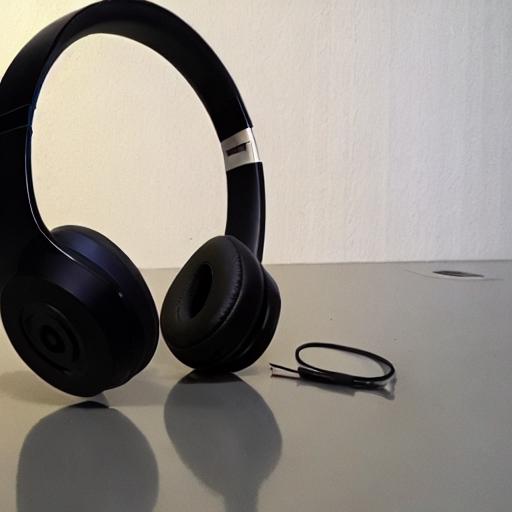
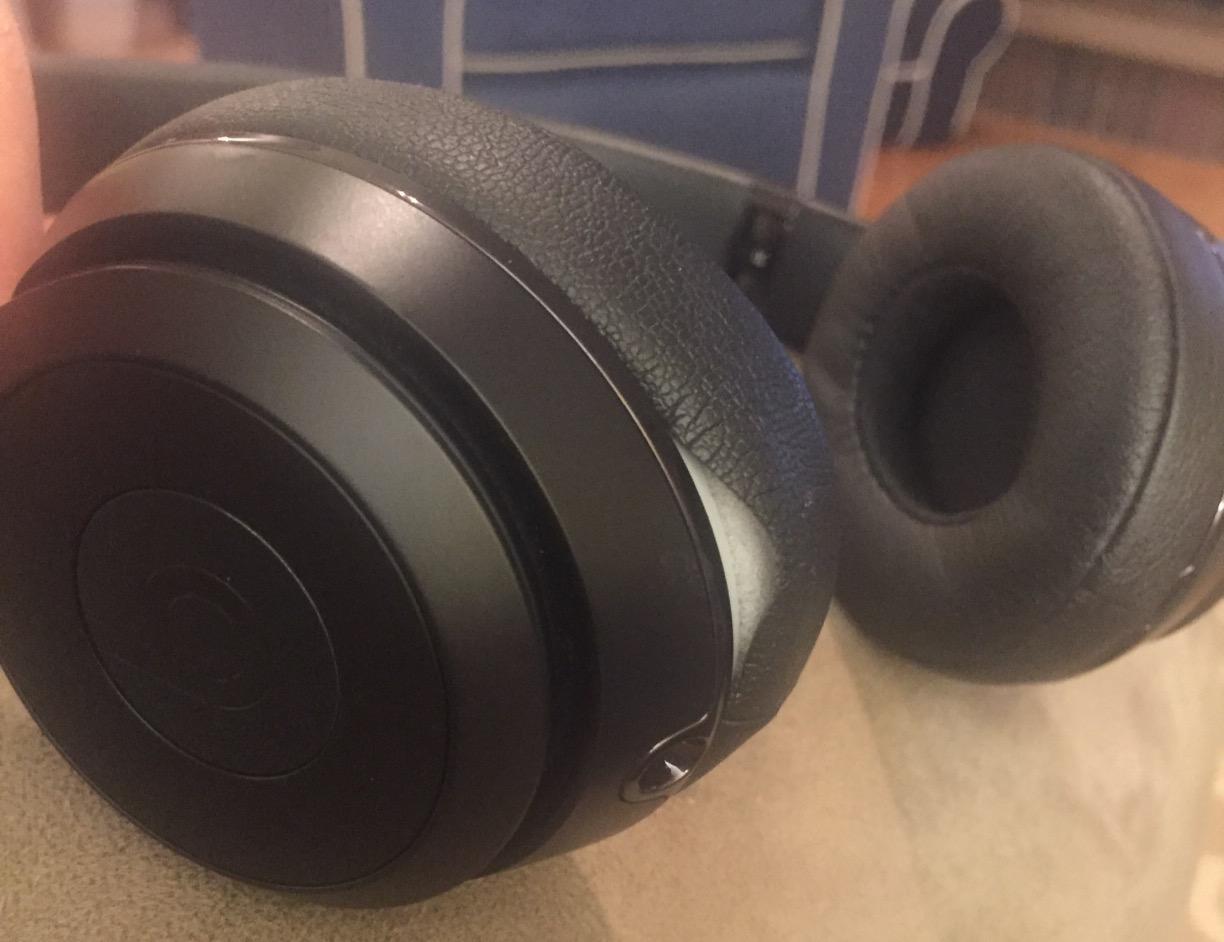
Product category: headphones
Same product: no